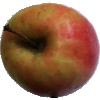
Label: apple_pink_lady